Bob Creek Wildland Provincial Park

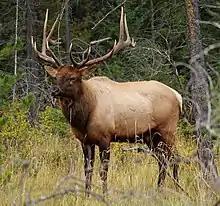
Elk with Antlers

The parks are unique in Alberta as the warm Chinook winds clear the snow cover and produce one of Alberta's most important elk wintering ranges. The park is one of the two most significant elk wintering ranges within the province. Mule deer also winter in the park.